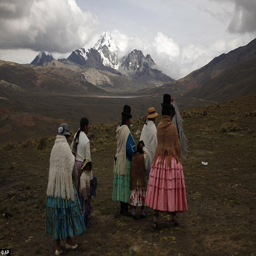
indigenous women inspect the looming mountain before them , as they prepare to scale it